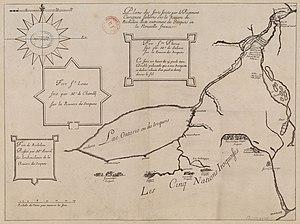
Plans des forts faicts par le régiment Carignan Salières sur la rivière de Richelieu dicte autrement des Iroquois en la Nouvelle France
Le régiment de Carignan-Salières est un régiment du Royaume de France issu de la fusion du régiment de Carignan et du régiment de Salières en 1658. Il est renommé régiment de Soissons le 18 juillet 1676.
Le lac Ontario est le plus oriental et le plus petit des cinq Grands Lacs d'Amérique du Nord. Il s'étend sur 18 529 km², ce qui le place au 14ᵉ rang dans le monde.